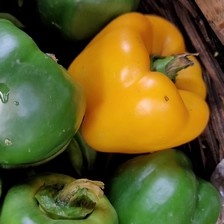
Label: capsicum